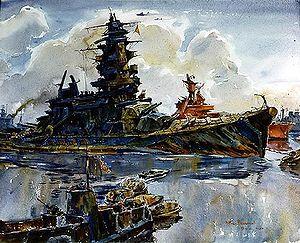
Le Nagato était un cuirassé de la Marine impériale japonaise, et le bâtiment emblématique de la marine impériale nippone précédemment au Yamato. C'est la première unité de sa classe, la seconde étant le "陸奥" Mutsu. Il fut aussi le premier cuirassé au monde à porter des canons de 410 mm et fut le navire amiral de l'amiral Isoroku Yamamoto lors de l'attaque sur Pearl Harbor. Du fait de la stratégie japonaise qui consistait à conserver en réserve les unités majeures en vue de la bataille décisive, il ne combattit qu'une seule fois pendant la guerre, lors de la bataille du golfe de Leyte.